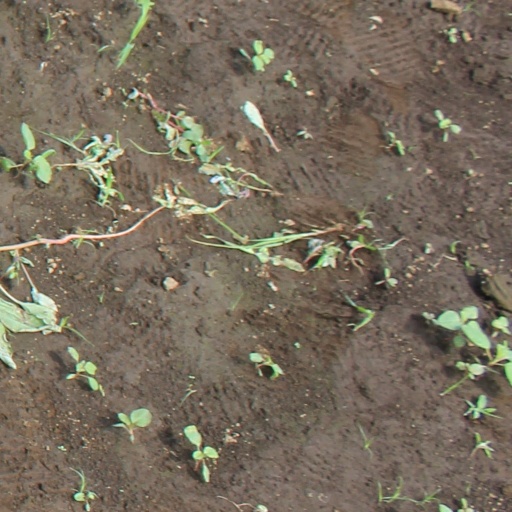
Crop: soybean